Friuli Grave DOC

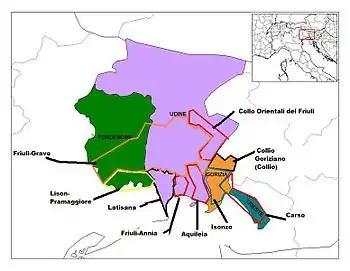
Approximate location of the regions of Friuli-Venezia Giulia wine

Friuli Grave (also "Grave del Friuli") is a DOC wine region within Friuli-Venezia Giulia. The area has 16,000 acres (6500ha) of vineyards. The appellation is most known for white wines made from Chardonnay, Sauvignon Blanc, Pinot Grigio and Friulano.